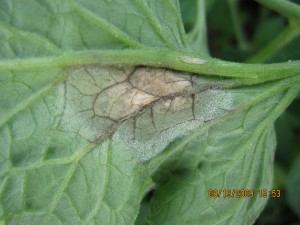
Labels: Tomato leaf late blight